Biological neuron model

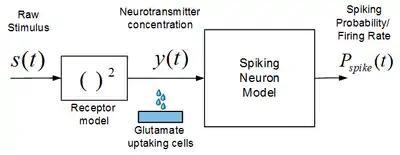
Fig 4: High level block diagram of the receptor layer and neuron model by Nossenson & Messer.

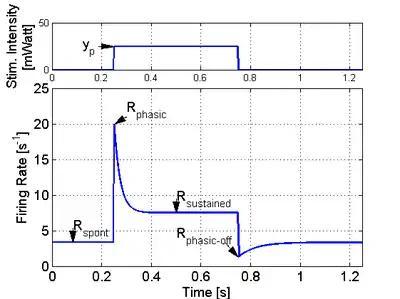
Fig 5. The prediction for the firing rate in response to a pulse stimulus as given by the model by Nossenson & Messer.

An important feature of this model is the prediction for neurons firing rate pattern which captures, using a low number of free parameters, the characteristic edge emphasized response of neurons to a stimulus pulse, as shown in Fig. 5. The firing rate is identified both as a normalized probability for neural spike firing and as a quantity proportional to the current of neurotransmitters released by the cell. The expression for the firing rate takes the following form: